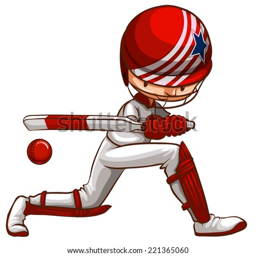
illustration of a player playing cricket